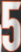
Number: 5